The Flower of Hawaii (1953 film)

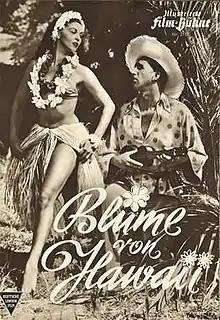
Film poster

The Flower of Hawaii is a 1953 West German musical film directed by Géza von Cziffra and starring Maria Litto, Rudolf Platte and Marina Ried. It uses the music of the operetta "The Flower of Hawaii" by Paul Abraham, but the story was rewritten. Unlike the 1933 film "The Flower of Hawaii", this film is not based on the life of the last Queen of Hawaii Liliuokalani. It is part of the tradition of operetta films.